Florida First District Court of Appeal

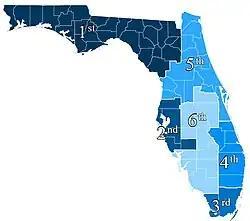
Florida DCA map

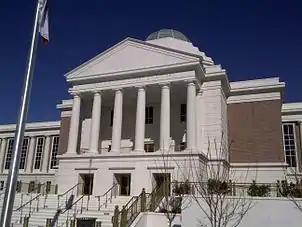
The "Taj Mahal" courthouse

Before December 2010, the First DCA had been located two blocks from the Supreme Court of Florida in downtown Tallahassee. During December, the First DCA moved into a new courthouse on the southeastern outskirts of the city. The $48.8 million construction cost of the new courthouse generated considerable controversy, particularly given that the new building allegedly contained details and amenities such as "miles" of African mahogany-like sapele, granite top desks, and a sixty-inch flat screen television in each judge's chamber. The opulence of the new building led many critics to dub the new courthouse as the "Taj Mahal," and eventually led to the forced resignation of Paul M. Hawkes as the court's chief judge.